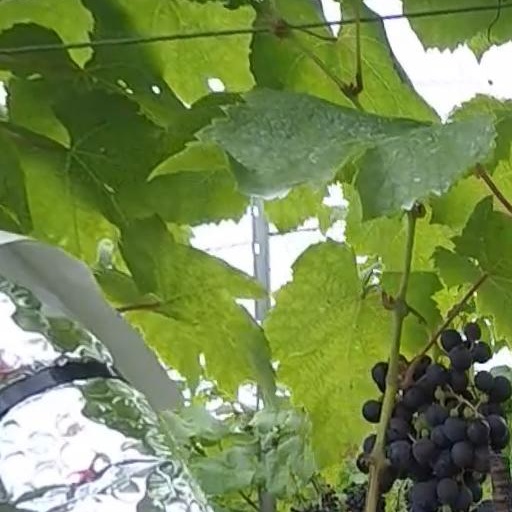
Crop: grape